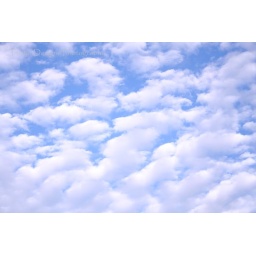
I used to lay in the grass and stare up at the sky, and just watch the clouds move...I guess I still do!